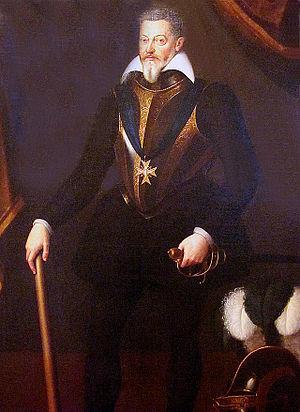
Louis des Balbes de Berton de Crillon, dit le brave Crillon
La guerre franco-savoyarde de 1600-1601 est un conflit qui oppose, en 1600, le duché de Savoie de Charles-Emmanuel et la France d'Henri IV et qui se termine en 1601 par le traité de Lyon favorable à la France.